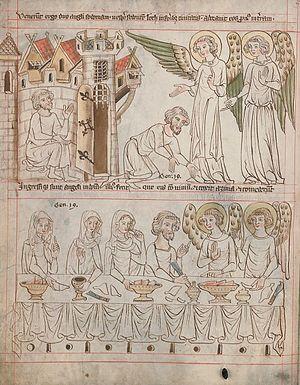
La bible de Velislav est un manuscrit enluminé biblique de l'art gothique tardif, dont les dessins sont pour la plupart à l'encre sur papier. Elle a été créée entre 1325 et 1349 à Prague.